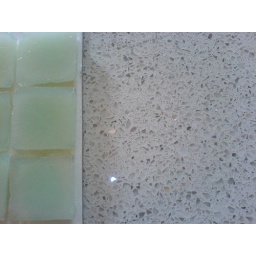
The counter is quartz with mirror bits in it for sparkliness! The wall tile is a gorgeous semi-translucent jade green.